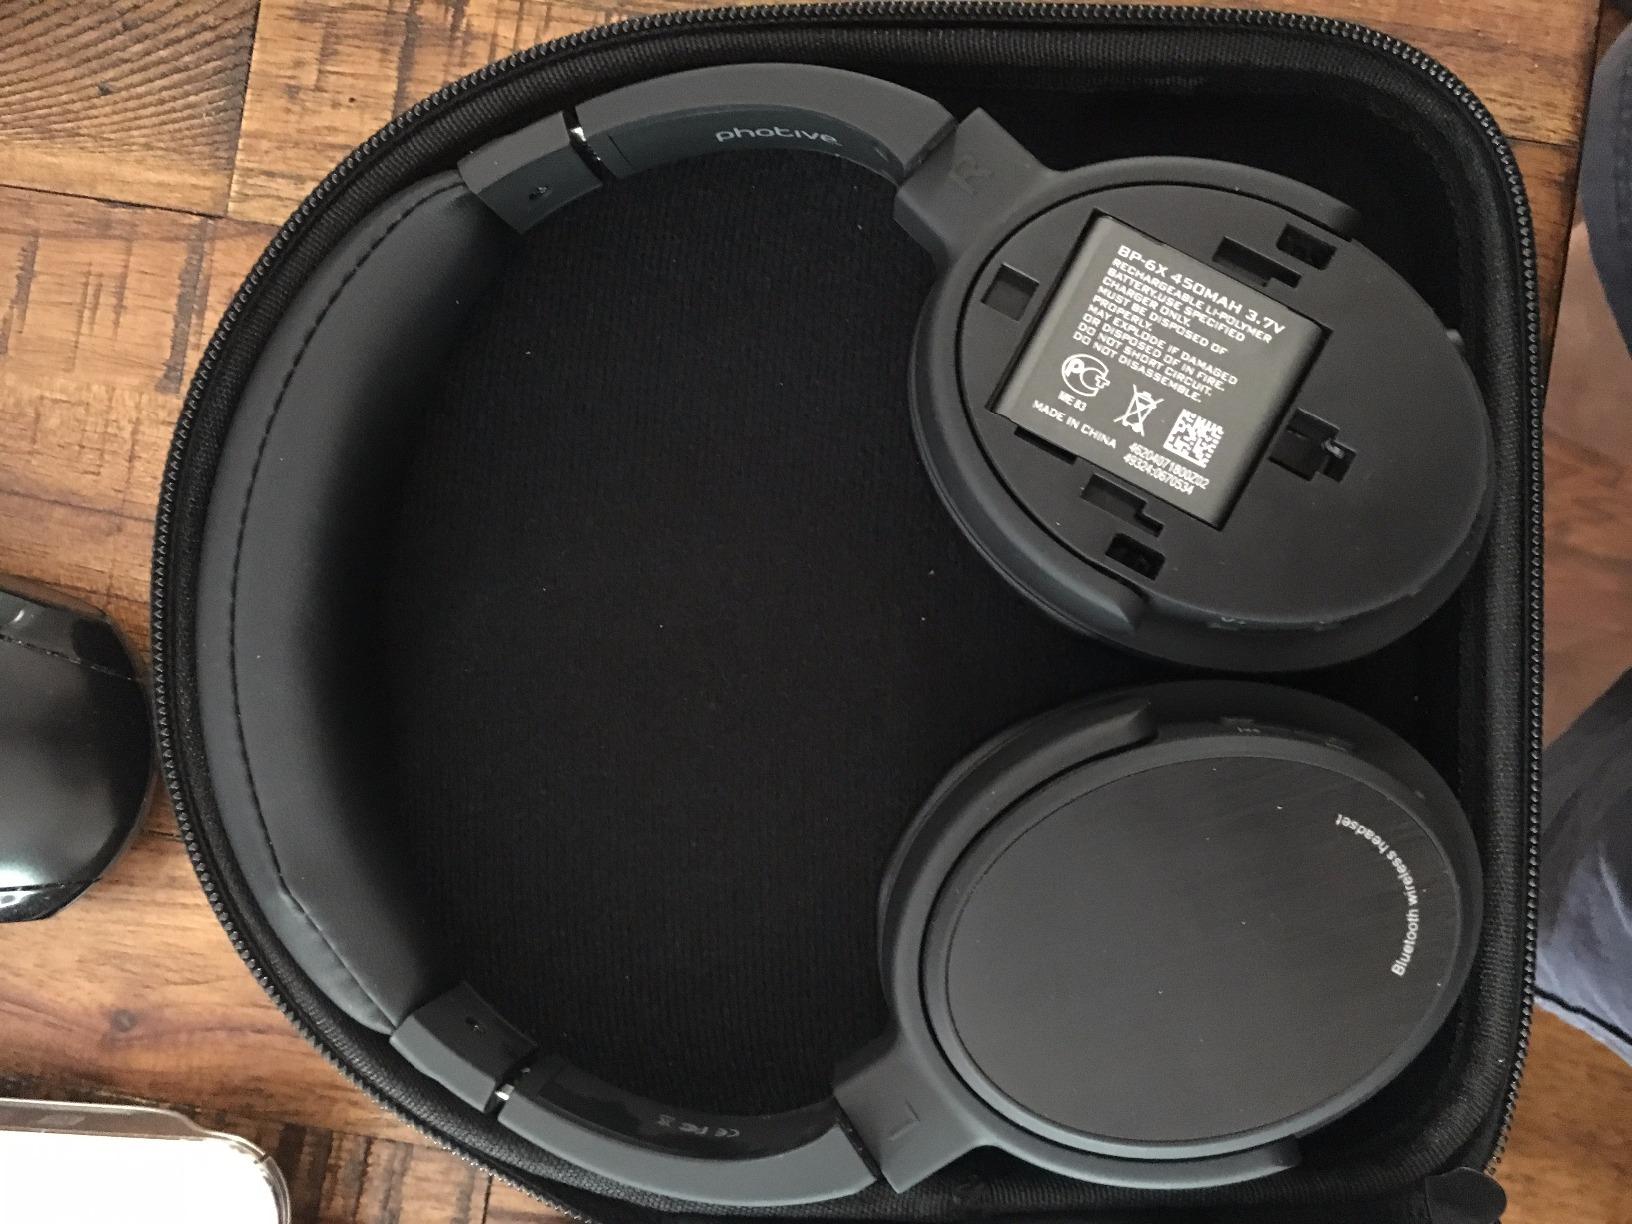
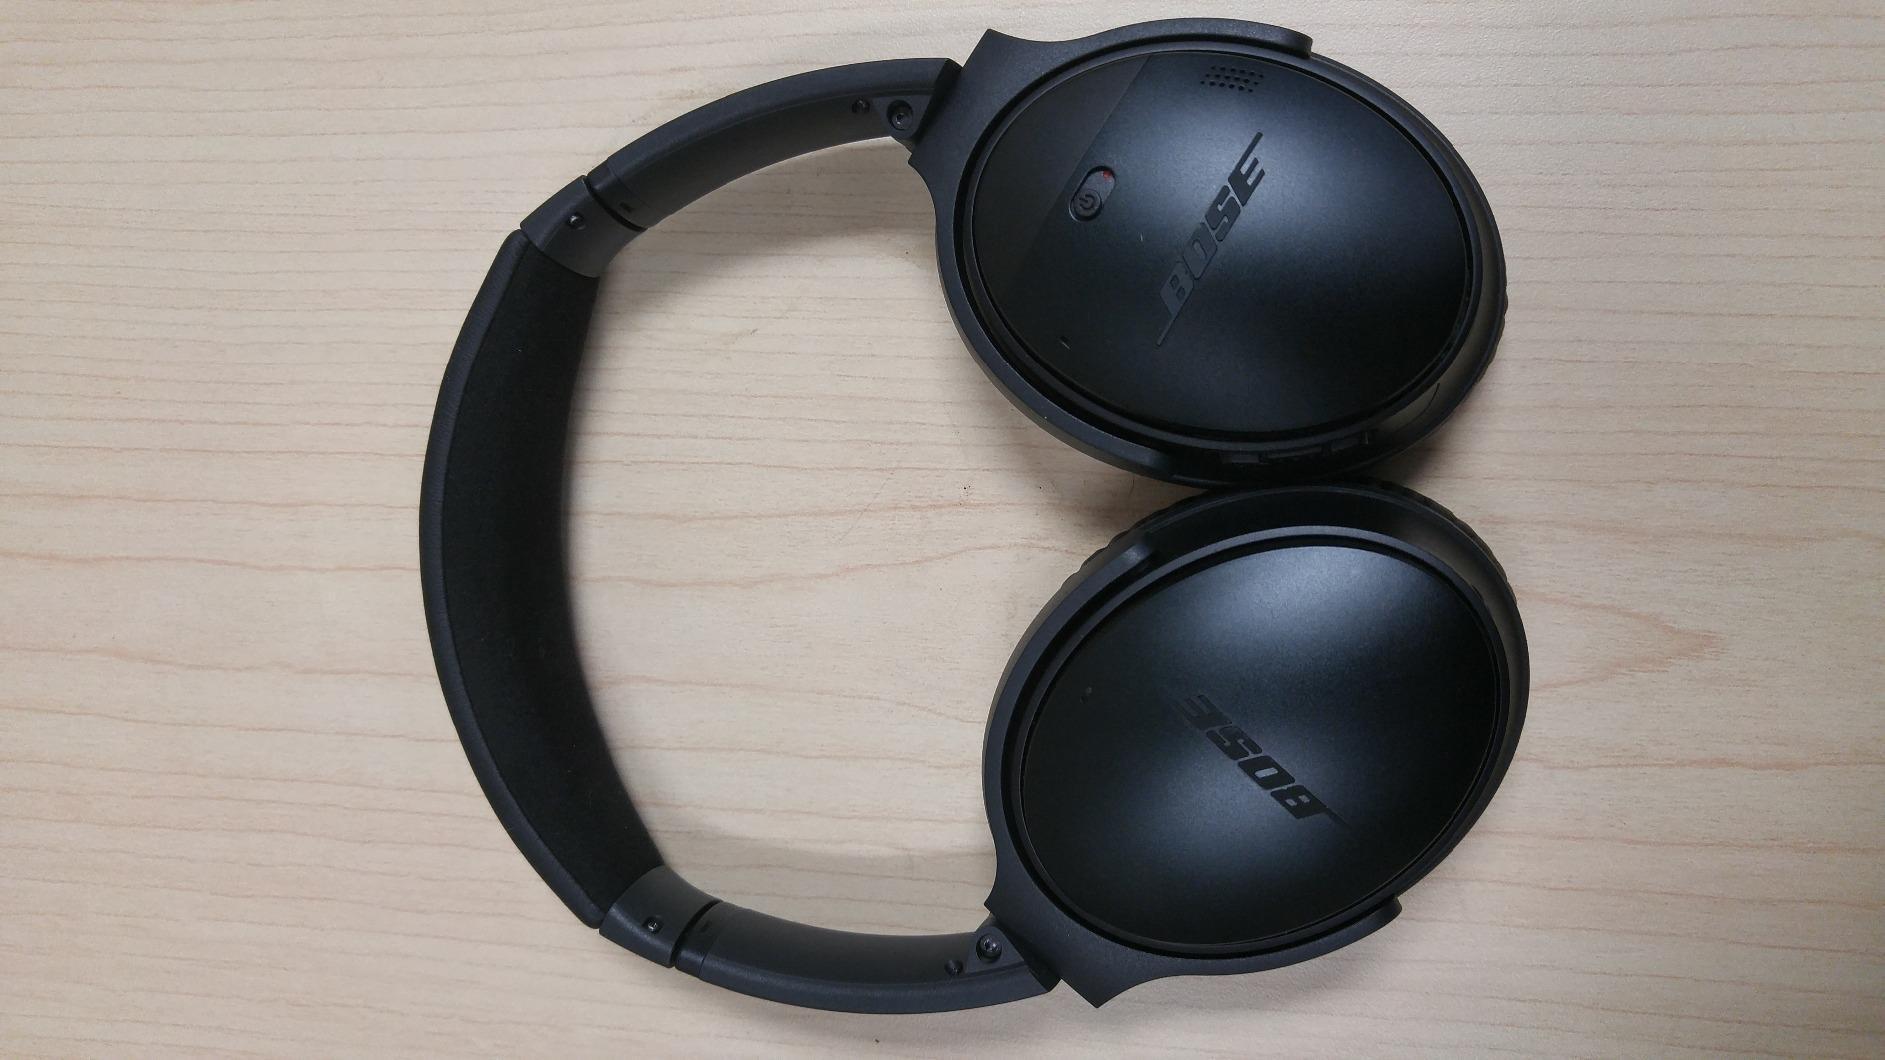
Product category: headphones
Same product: no